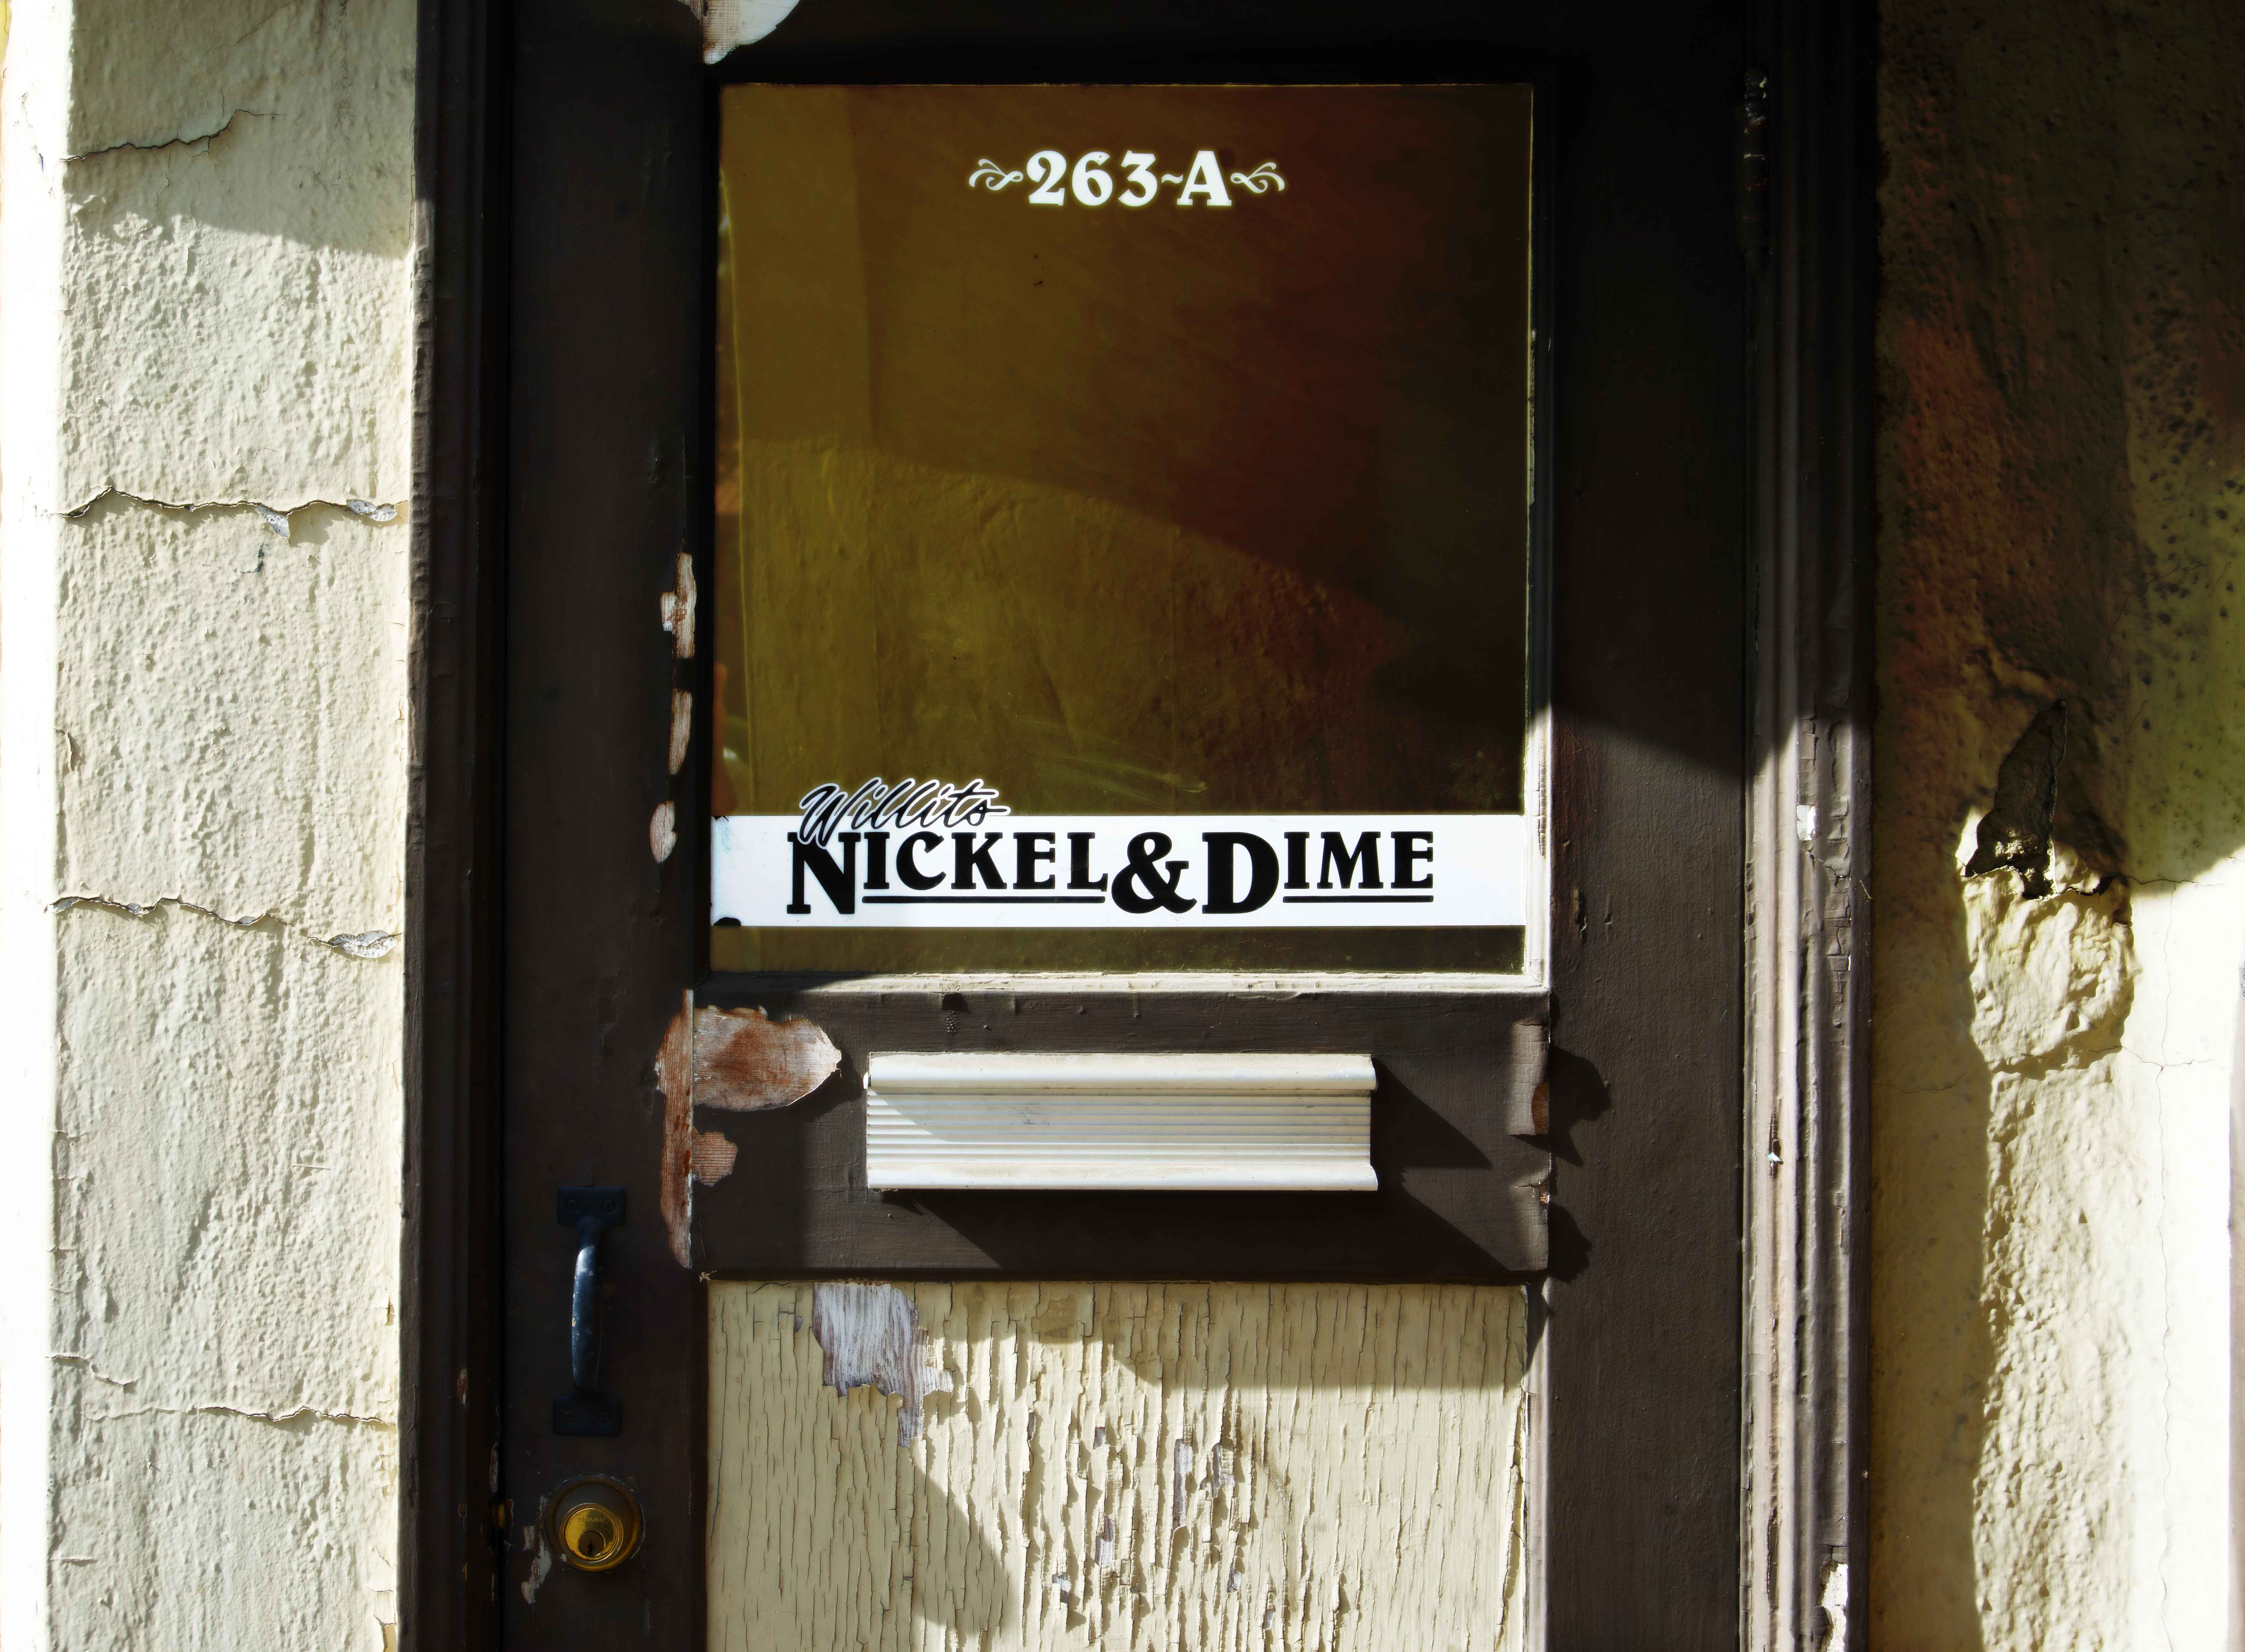
wood, window, wall, advertising, interior design, art, design, image, willits